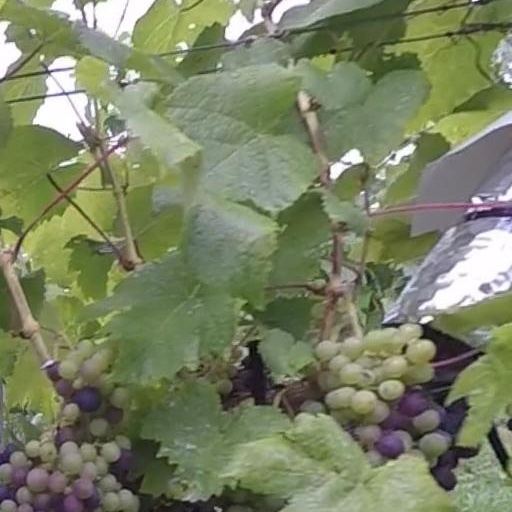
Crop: grape